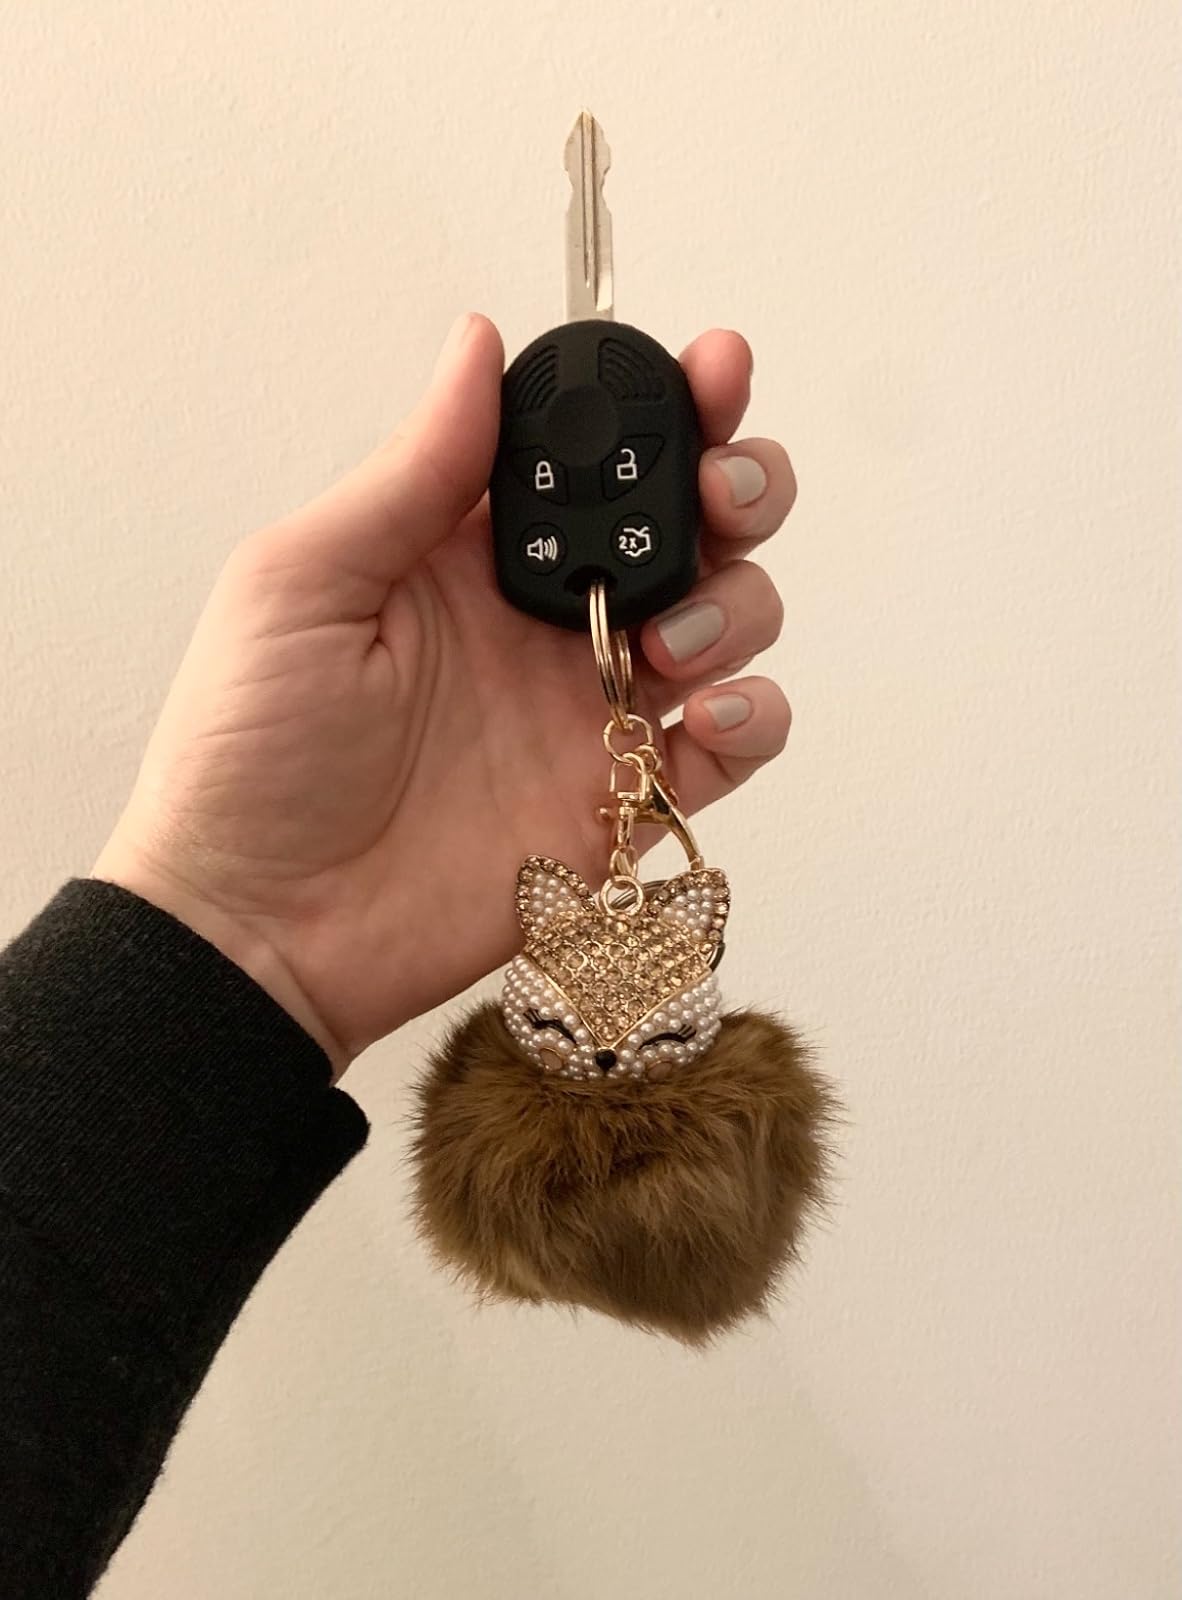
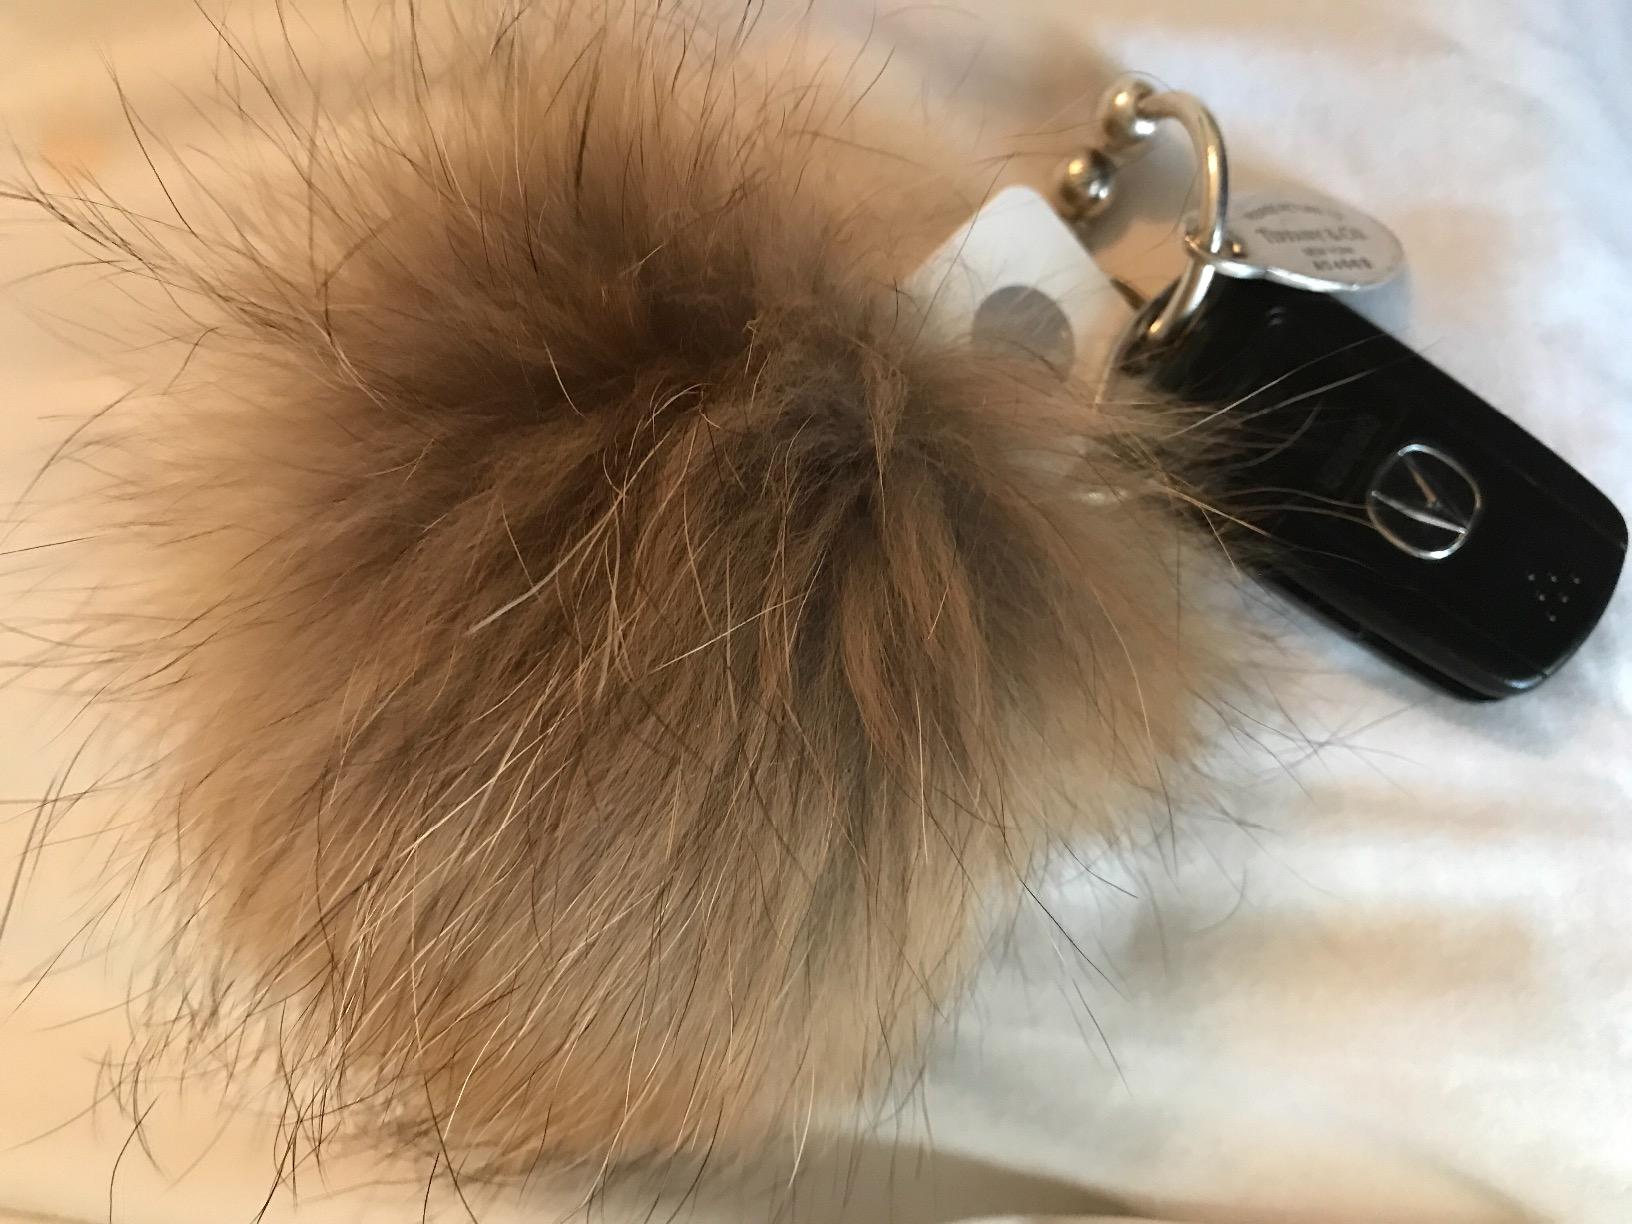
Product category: accessories_keychain
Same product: no